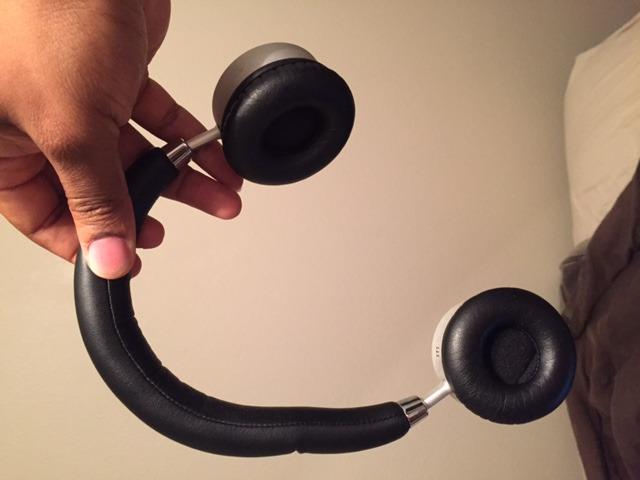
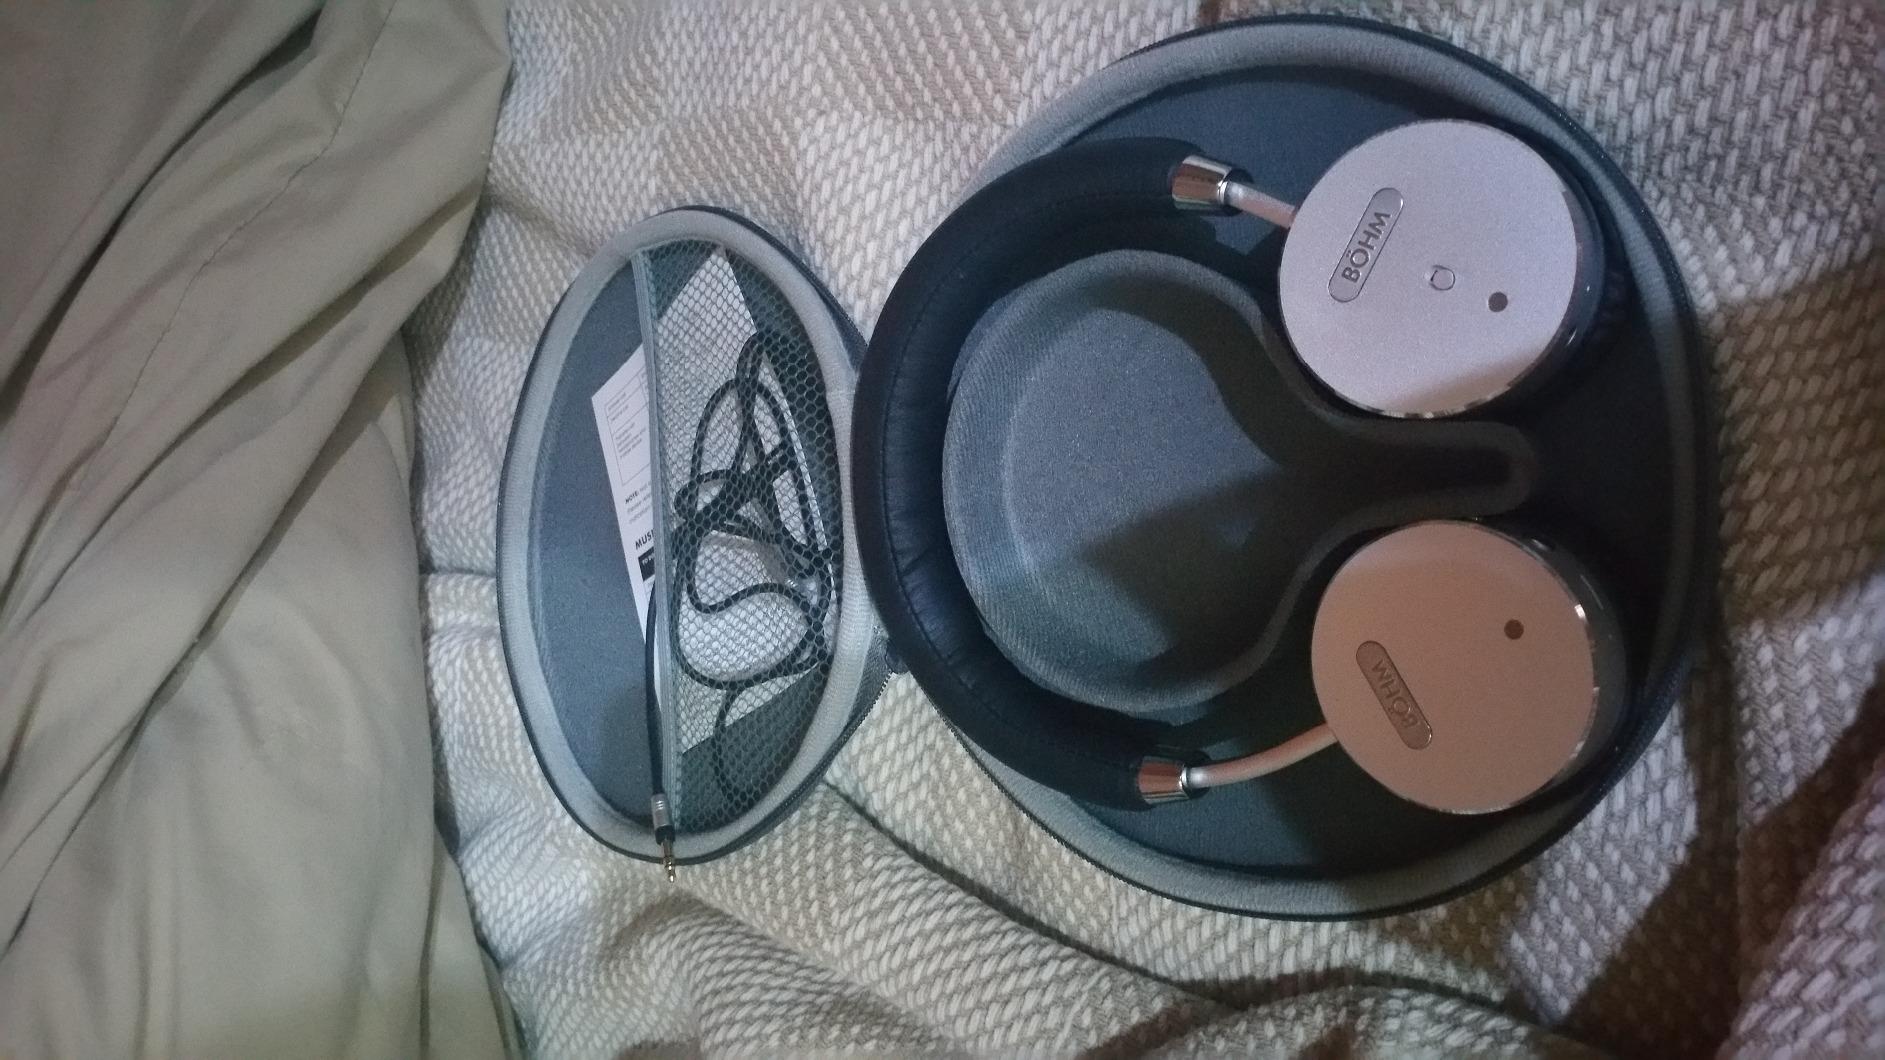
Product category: headphones
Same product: yes